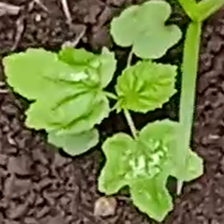
Weed species: Little_Mallow(Malva parviflora)